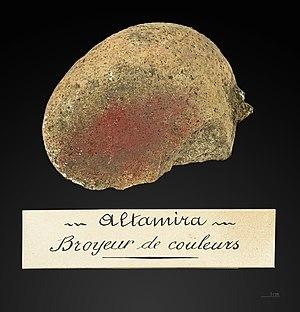
L'expression « outils de la Préhistoire » désigne l'ensemble des outils réalisés par les groupes humains qui se sont succédé au cours de la Préhistoire, depuis 3,3 millions d'années BP jusqu'à 5500 ans BP. Pour des raisons de conservation différentielle des matériaux, les outils préhistoriques les mieux connus grâce aux découvertes archéologiques sont les outils de pierre taillée et, dans une moindre mesure, les outils en matières dures animales. Pour les périodes les plus récentes de la Préhistoire ou pour des sites ayant bénéficié de conditions de préservation exceptionnelles, des outils en matières végétales sont aussi connus.
Édouard Harlé, né le 15 mai 1850 à Toulouse et mort le 28 juillet 1922 à Bordeaux, est un ingénieur et préhistorien français, ingénieur en chef des ponts et chaussées et directeur de la Compagnie du Midi.
La grotte d’Altamira est une grotte ornée située en Espagne à Santillana del Mar, près de Santander. Elle renferme l'un des ensembles picturaux les plus importants de la Préhistoire. Il date de la fin du Paléolithique supérieur, du Magdalénien. Son style artistique relève de ce que l’on appelle l'art préhistorique franco-cantabrique, caractérisé notamment par le réalisme des représentations et par ses thèmes animaliers.